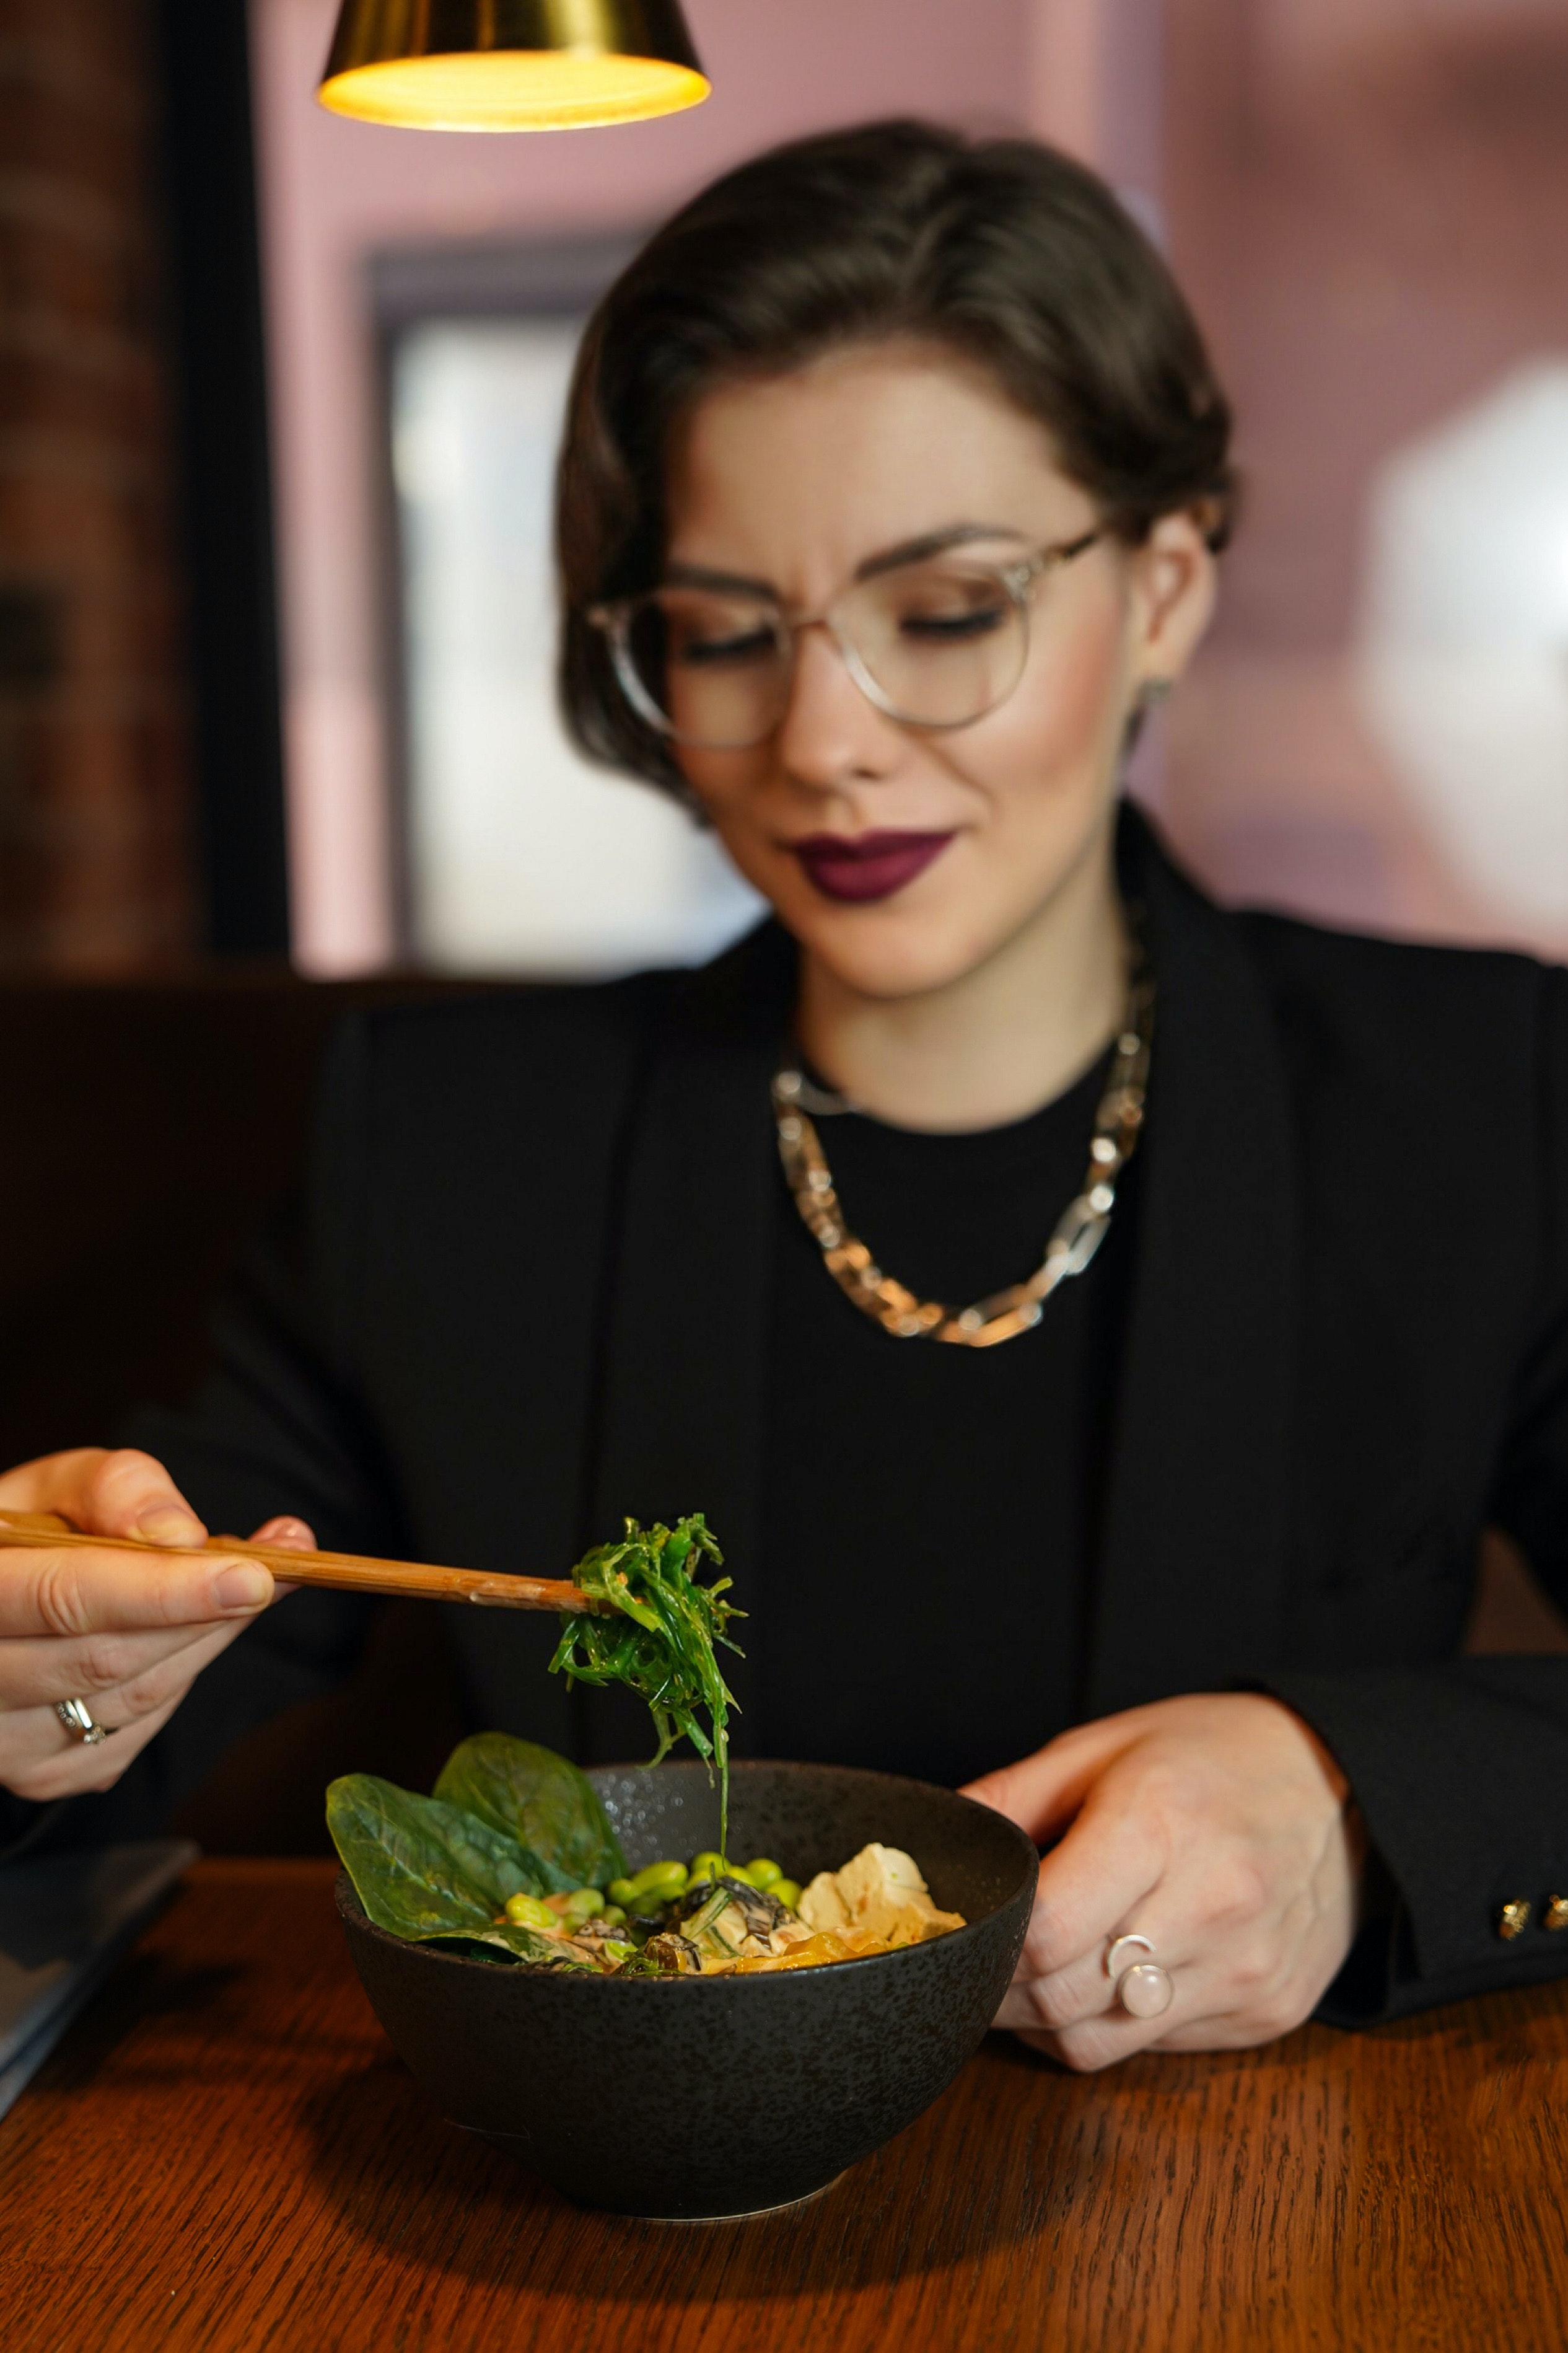
woman, glasses, food, hand, plant, tableware, recipe, table, cuisine, leaf vegetable, fruit, dish, lamp, natural foods, ingredient, eyewear, cooking, event, flower arranging, superfood, picture frame, vegetable, comfort food, produce, formal wear, floristry, floral design, lampshade, la carte food, eating, herb, jewellery, culinary art, local food, light fixture, meal, cruciferous vegetables, necklace, cook, bowl, dessert, sweetness, lunch, indoor games and sports